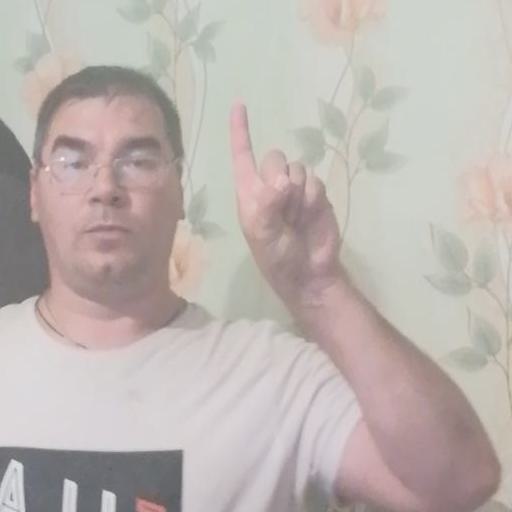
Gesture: one